William Bridges (general)

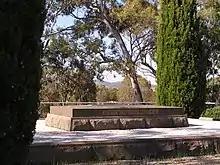
General Bridges' grave at Duntroon. The consultant designer and architect was Walter Burley Griffin

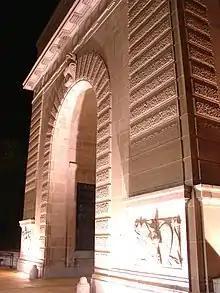
General Bridges is listed on the Memorial Arch at the Royal Military College of Canada in Kingston, Ontario.

Major General Sir William Throsby Bridges, (18 February 1861 – 18 May 1915) was a senior Australian Army officer who was instrumental in establishing the Royal Military College, Duntroon and who served as the first Australian Chief of the General Staff. During the First World War he commanded the 1st Australian Division at Gallipoli, where he died of wounds on 18 May 1915, becoming the first Australian general officer to be killed during the war. He was the first Australian officer—and the first graduate of Kingston—to reach the rank of major general, the first to command a division, and the first to receive a knighthood. He is one of only two Australians killed in action in the Great War to be interred in Australia.